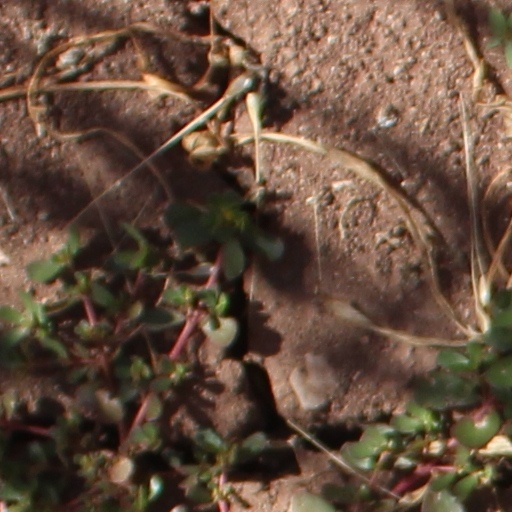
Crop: wheat